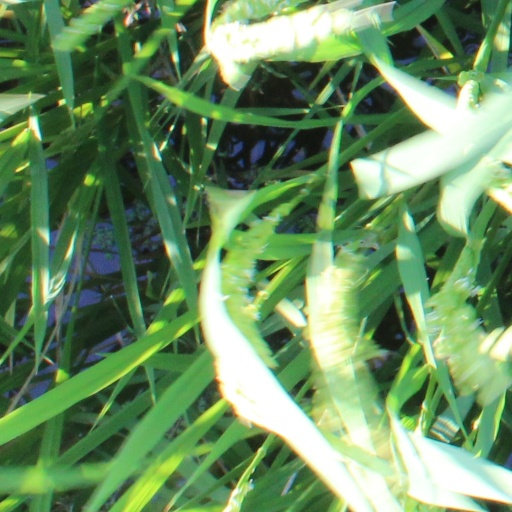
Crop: rice